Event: Nepal Earthquake
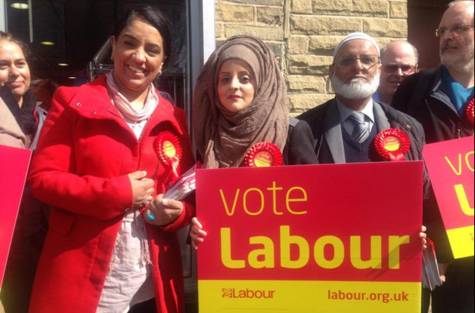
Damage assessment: no_damage